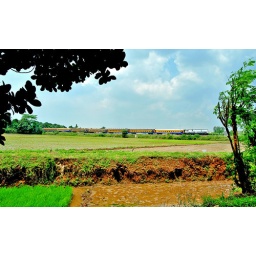
below a blue sky